Beverly Road Historic District

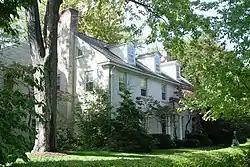

The Beverly Road Historic District is a historic district consisting of fifteen residential buildings located between 23 and 45 Beverly Road in Grosse Pointe Farms, Michigan. It was listed on the National Register of Historic Places in 1995.